Welcome Home (1925 film)

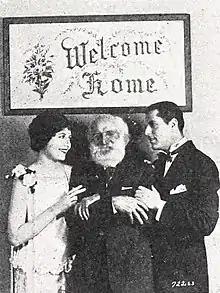
Still with Wilson, Cosgrove, and Baxter

Welcome Home is a 1925 American silent comedy-drama film directed by James Cruze and starring Lois Wilson and Warner Baxter. It was produced by Famous Players–Lasky and distributed by Paramount Pictures. The film is based on the 1924 Broadway play "Minick" by Edna Ferber and George S. Kaufman.